Dr. Albert M. and Evelyn M. Brandt House

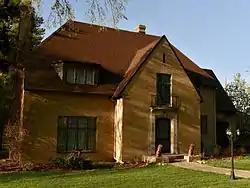

The Dr. Albert M. and Evelyn M. Brandt House on E. Ave. B in Bismarck, North Dakota was built in 1928. It has also been known as the Francis and Leona Larson House. It was listed on the National Register of Historic Places (NRHP) in 2000; the listing included two contributing buildings and a contributing site.